Fresney-le-Vieux

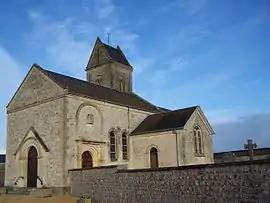
The church in Fresney-le-Vieux

Fresney-le-Vieux is a commune in the Calvados department in the Normandy region in northwestern France.